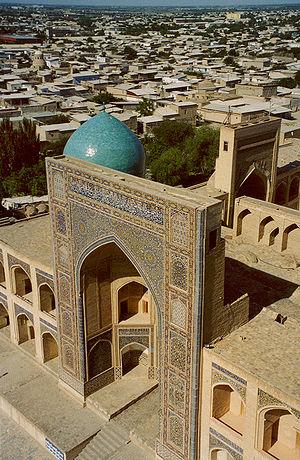
Boukhara est une ville d'Ouzbékistan, située au centre-sud du pays. C'est la capitale de la province de Boukhara. Ses habitants sont les Boukhariotes.
Cet article est partiellement ou en totalité issu de l’article de Wikipédia en allemand intitulé « Liste der Städte in Usbekistan ».
La médersa Mir-i Arab est une médersa, toujours en activité, de Boukhara en Ouzbékistan. Comme tous les sites historiques de Boukhara, elle est inscrite au patrimoine mondial de l'Unesco, depuis 1993. Elle est interdite à la visite.